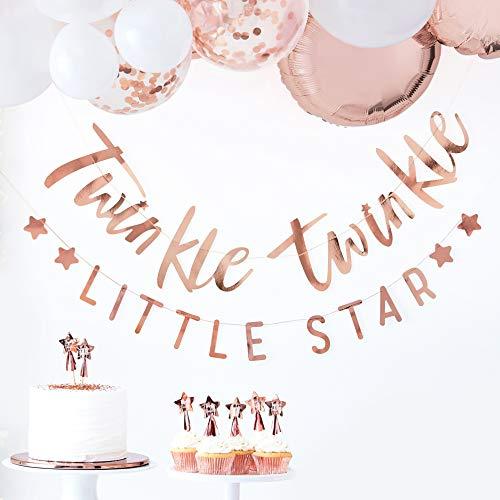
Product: Ginger Ray Rose Gold Twinkle Little Star Baby Shower Bunting Party Decoration - Twinkle
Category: Toys & Games | Party Supplies
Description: Part of Ginger Ray Twinkle Twinkle collection.
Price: $9.79
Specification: ProductDimensions:8.9x7.1x0.2inches|ItemWeight:0.8ounces|ShippingWeight:0.8ounces(Viewshippingratesandpolicies)|ASIN:B07MQK8GYT|Itemmodelnumber:B07MQK8GYT|Manufacturerrecommendedage:0monthsandup